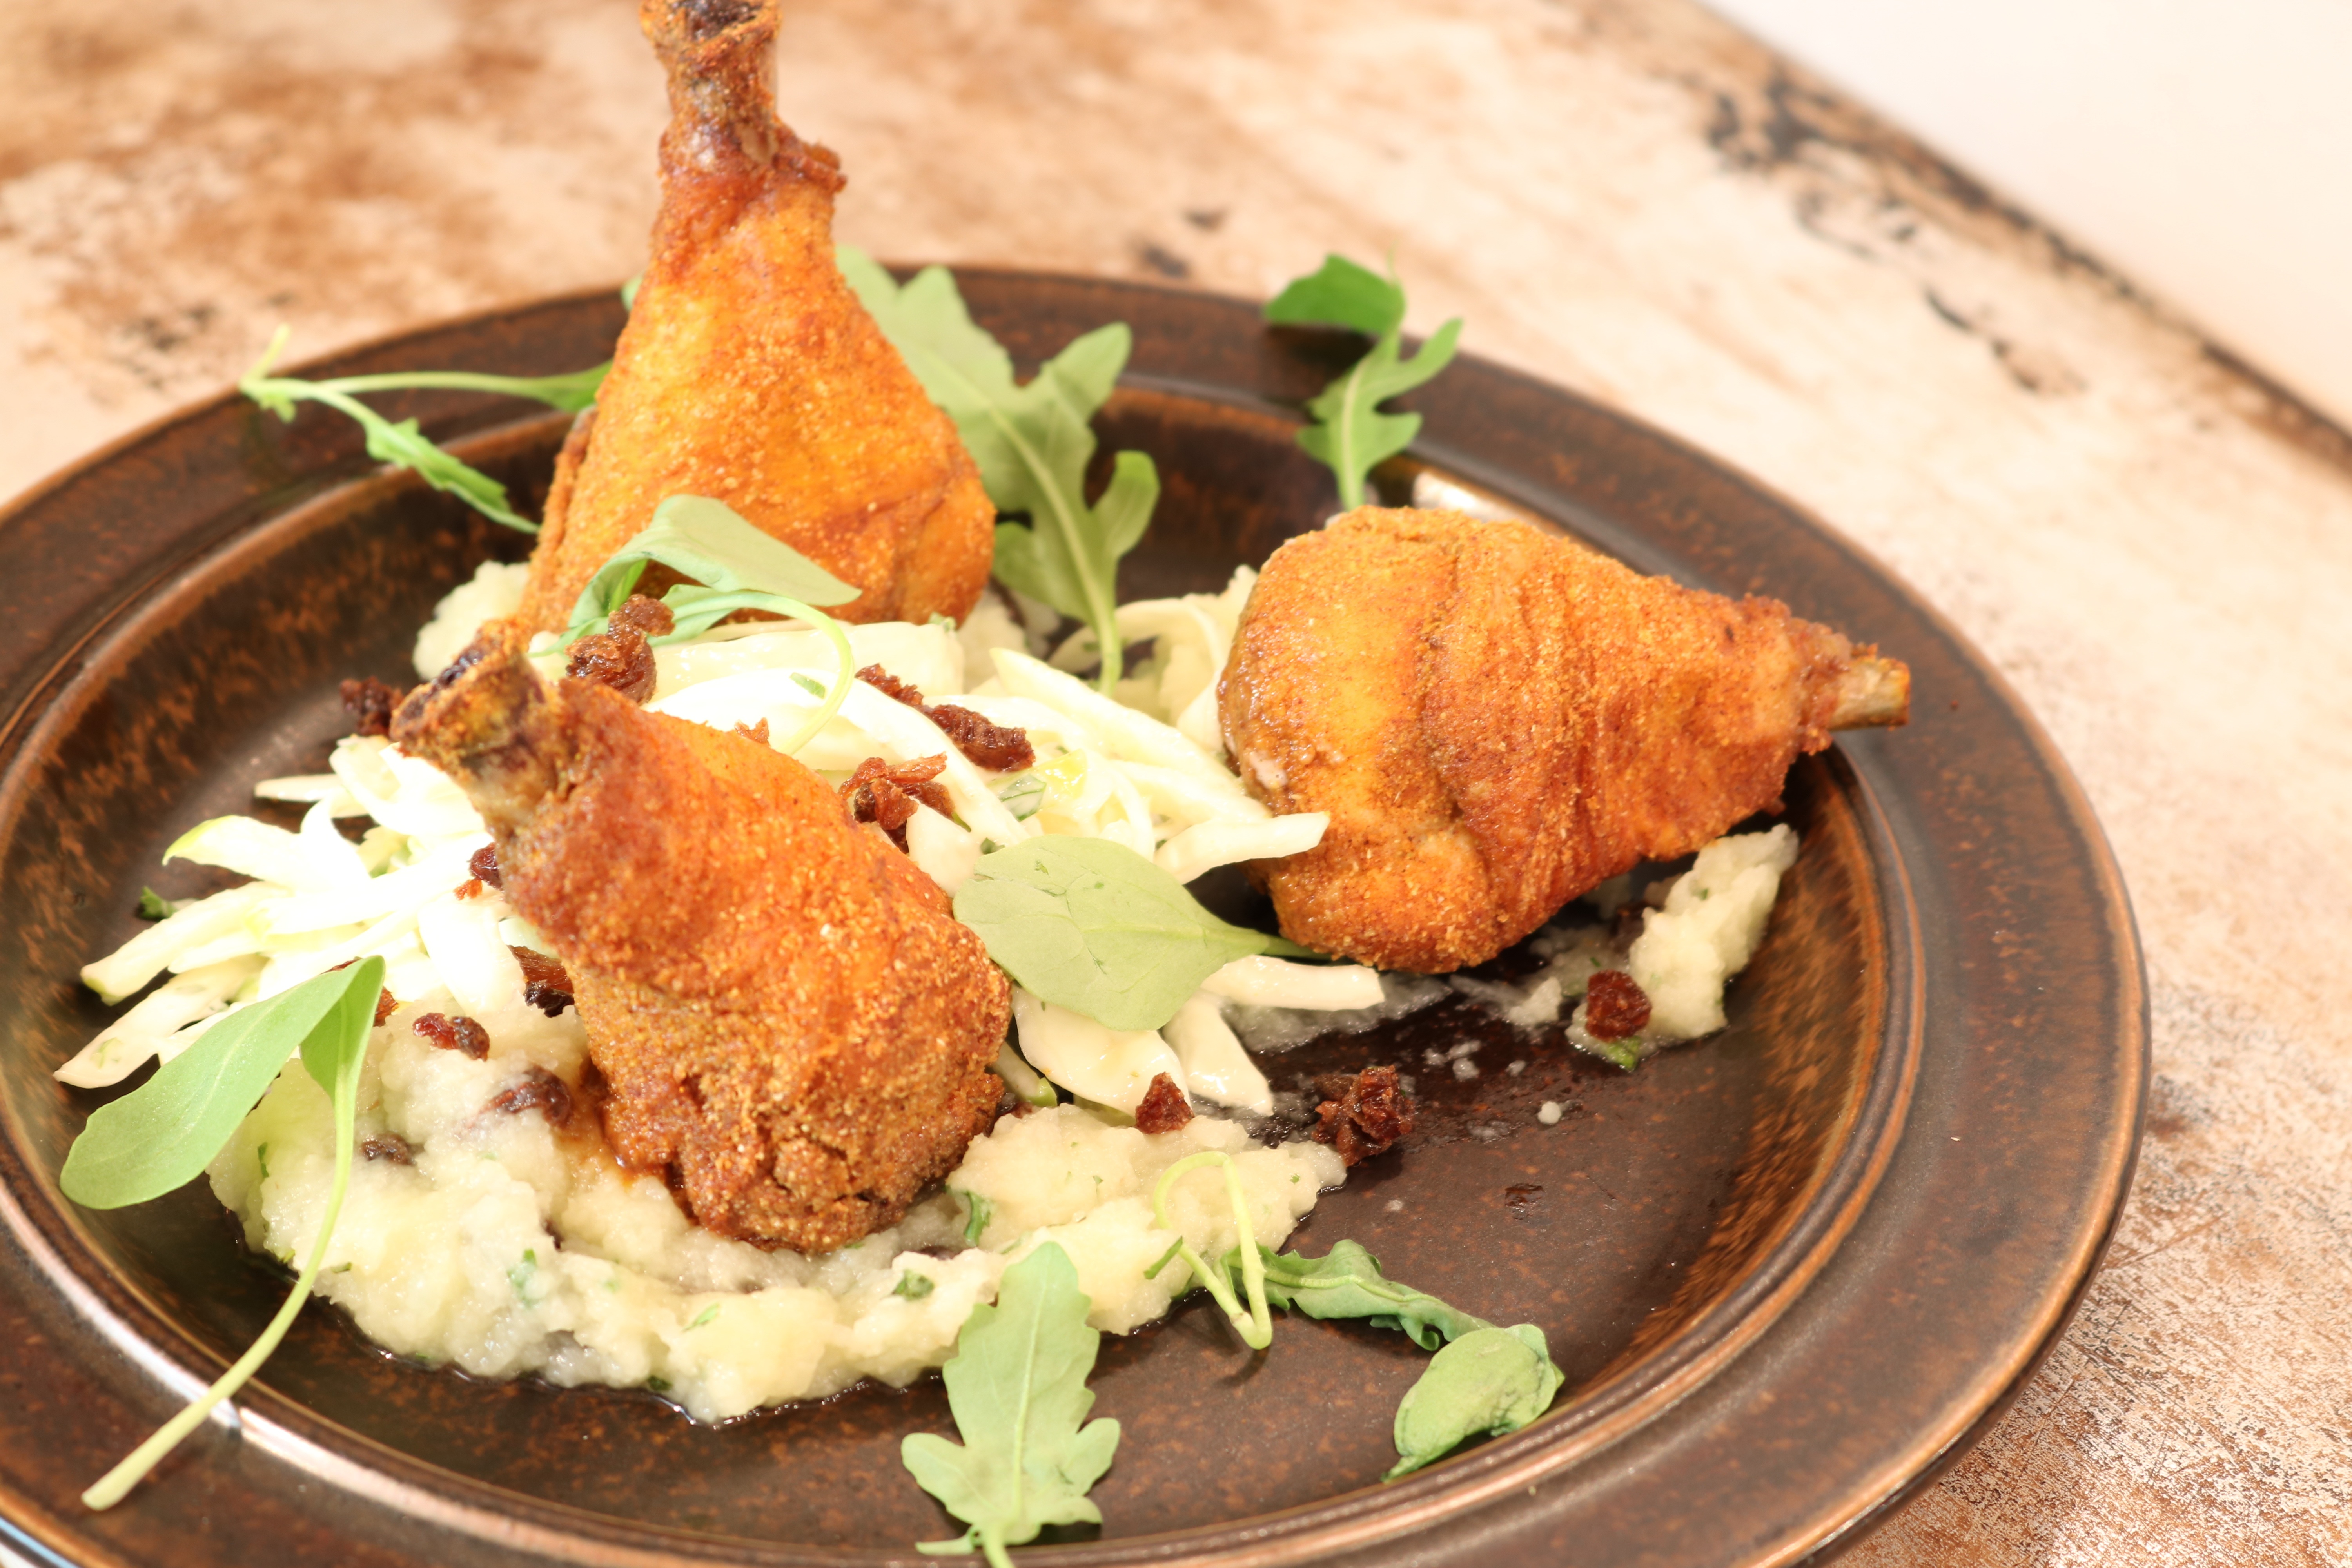
dish, meal, food, salad, produce, fish, meat, cuisine, chicken, legs, fried food